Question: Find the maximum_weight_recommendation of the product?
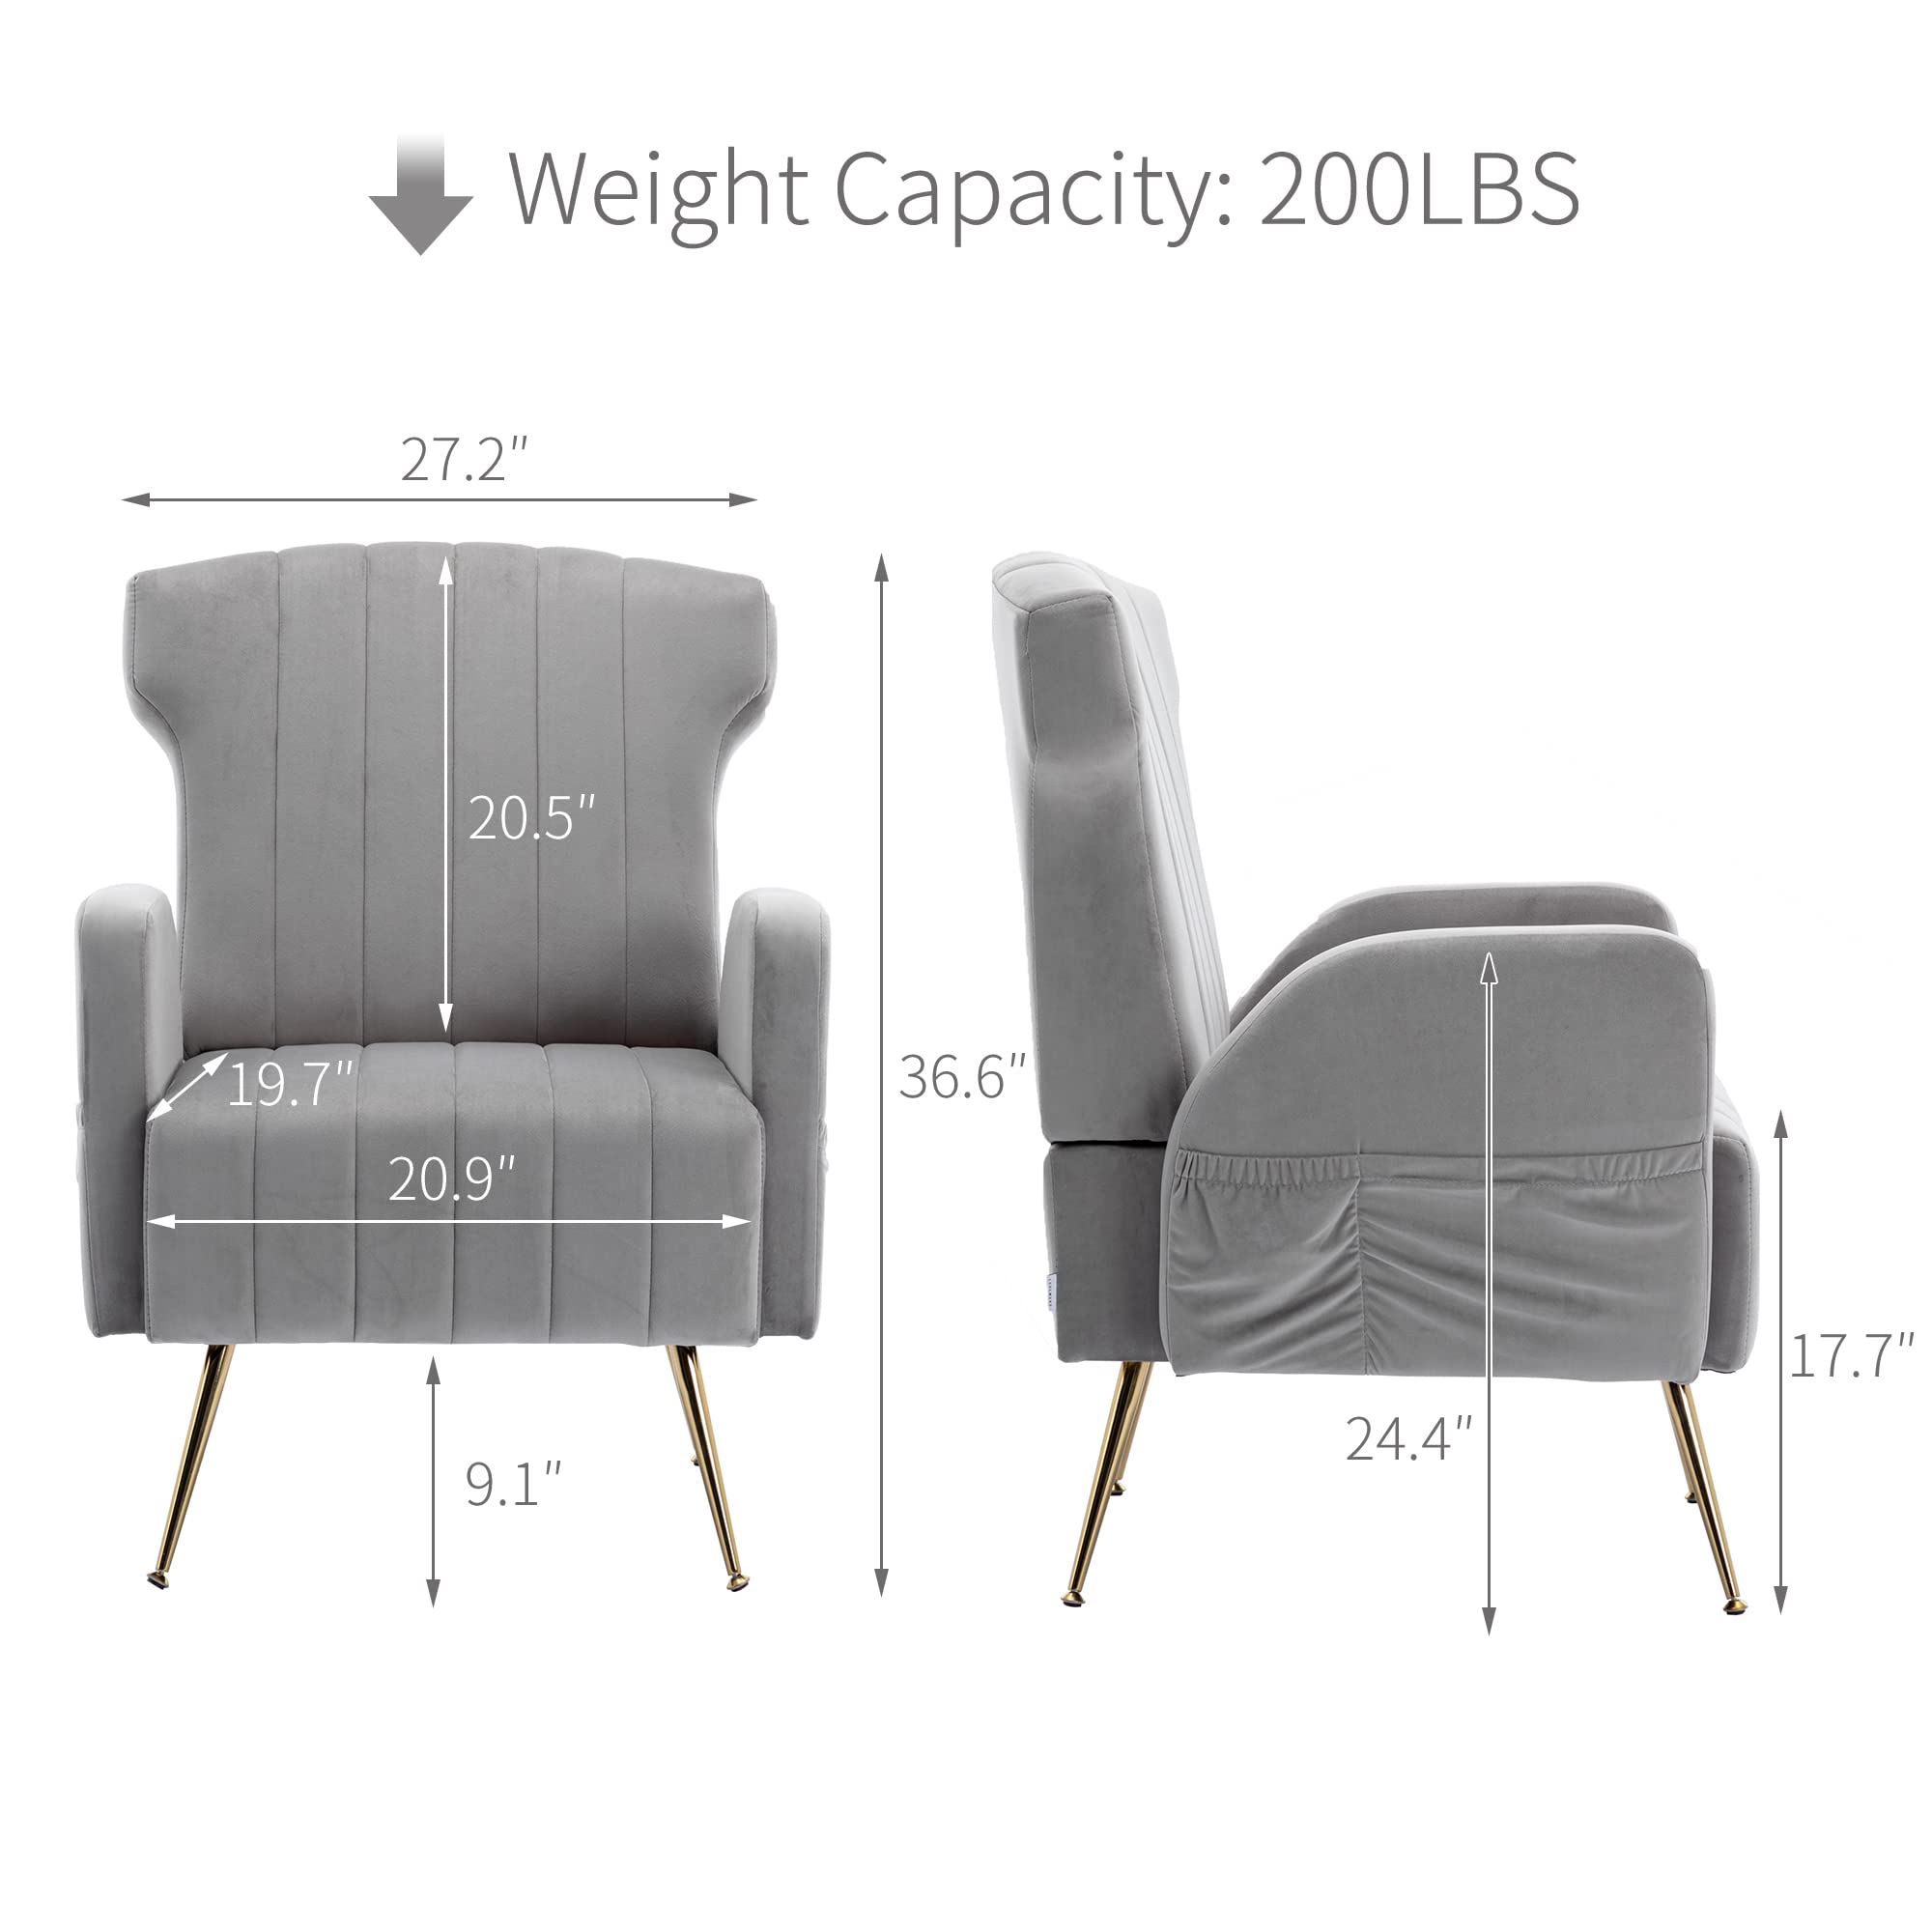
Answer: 200 pound